Smyth Tower

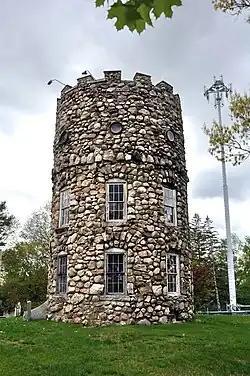

The Smyth Tower is a folly located on the grounds of the Manchester VA Medical Center at 718 Smyth Road in Manchester, New Hampshire. The fieldstone tower was built in 1888 by Frederick Smyth, and is the only surviving architectural structure related to his life. Smyth served as Governor of New Hampshire in 1865-67, and was an active promoter of veterans' issues in the post-Civil War period. The tower was listed on the National Register of Historic Places in 1978.